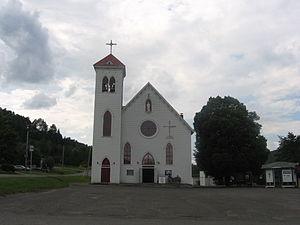
Église de Saint-Laurent-de-Matapédia
La liste des lieux de culte de la Gaspésie–Îles-de-la-Madeleine comprend tous les lieux de culte de la Gaspésie–Îles-de-la-Madeleine au Québec. La très grande majorité des lieux de culte de la Gaspésie sont chrétiens, catholiques et protestants, ces derniers étant surtout présents dans les municipalités où il y a une population d'origine anglophone. Du côté des îles de la Madeleine, la majorité des lieux de culte sont catholiques à l'exception de Grosse-Île où ils sont surtout protestants.
Matapédia est une municipalité canadienne d'environ 660 habitants faisant partie de la municipalité régionale de comté d'Avignon en Gaspésie dans l'Est du Québec. La paroisse catholique de Matapédia se nomme Saint-Laurent-de-Matapédia et, parfois, ce nom est aussi utilisé pour la municipalité.
Cette liste recense les biens du patrimoine immobilier de la Gaspésie–Îles-de-la-Madeleine inscrits au répertoire du patrimoine culturel du Québec. Cette liste est divisée par municipalité régionale de comté géographique.
L'église Saint-Laurent est un édifice religieux catholique situé à Matapédia au Québec.